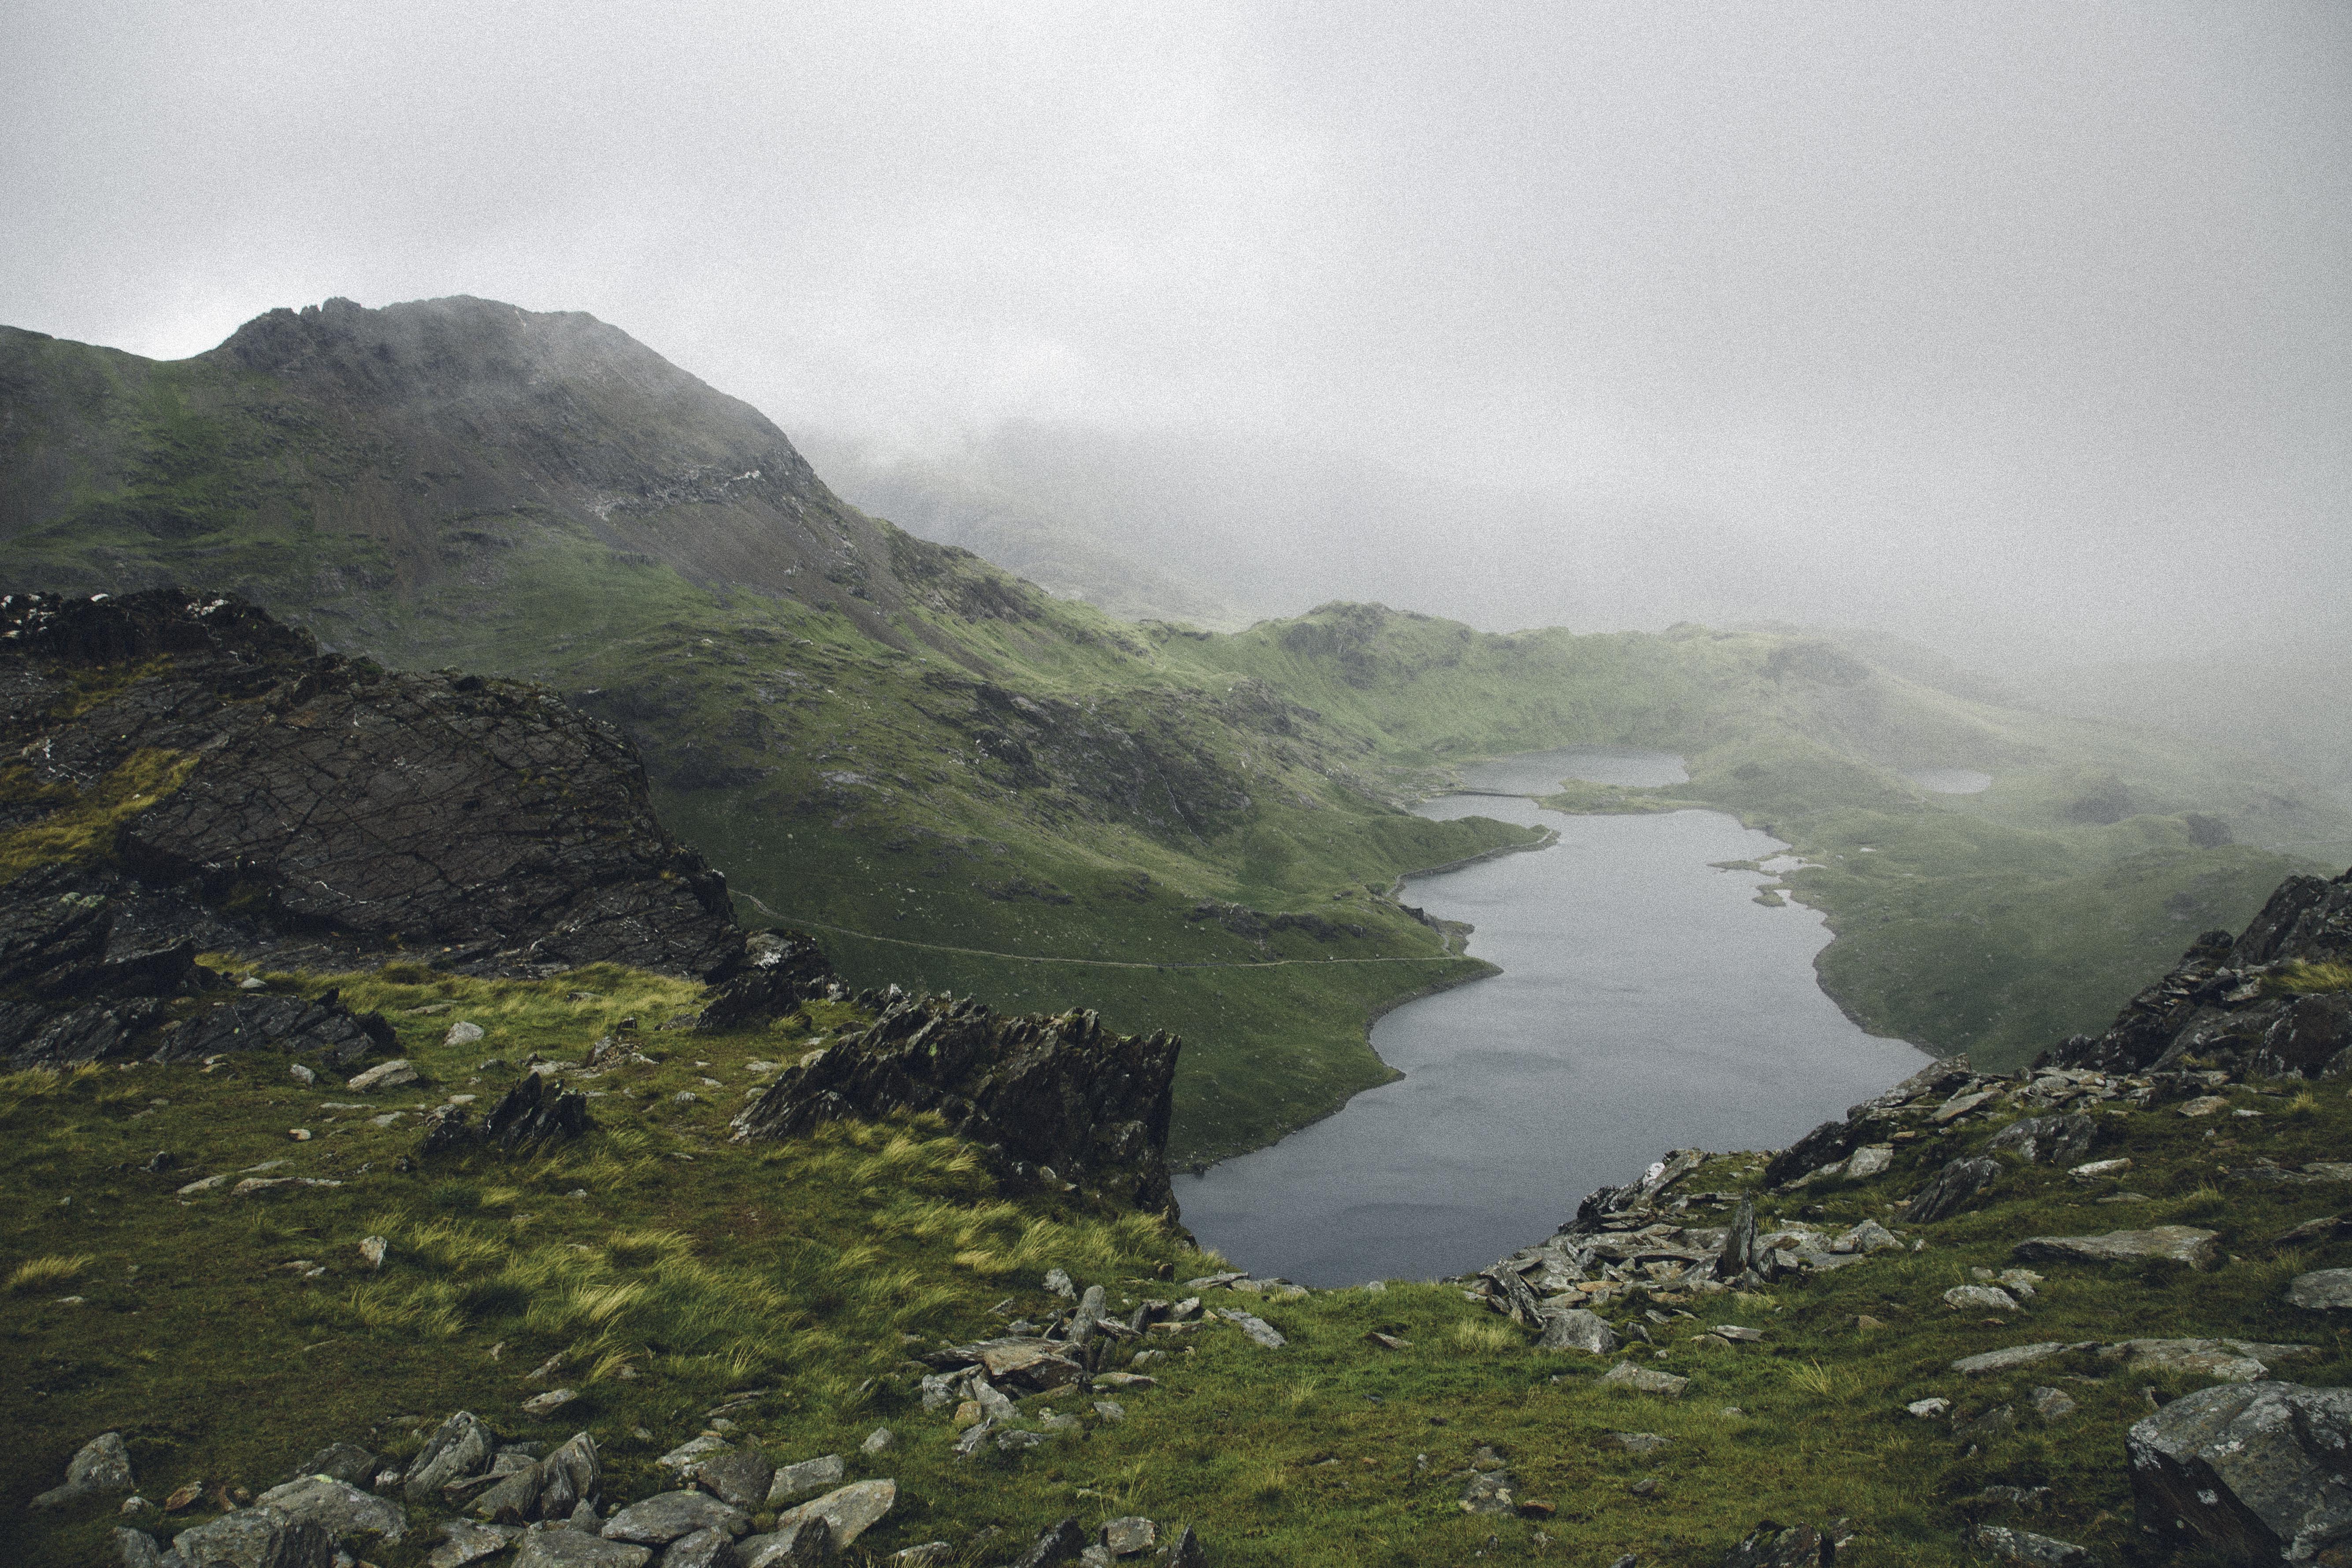
landscape, sea, coast, water, nature, grass, wilderness, walking, mountain, cloud, fog, hill, lake, mountain range, cliff, fjord, reservoir, highland, terrain, ridge, rocks, alps, plateau, fell, loch, landform, aerial photography, mountain pass, geographical feature, atmospheric phenomenon, mountainous landforms